Plantations of Ireland

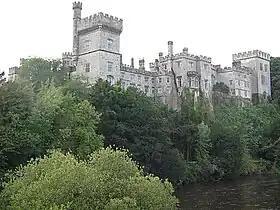
Lismore Castle, County Waterford, acquired by Boyle and turned from a fortress into a stately home

The second major influence on the plantation of Ulster was the political negotiation among the interest groups on the British side. The principal landowners were to be English Undertakers, wealthy men from England and Scotland who undertook to import tenants from their own estates. The planters were granted around each, on condition that they settle there a minimum of 48 adult males (including at least 20 families), who had to be English-speaking Protestants. However, veterans of the war in Ireland (known as Servitors) led by Arthur Chichester, successfully lobbied for land grants of their own. Since these former officers did not have enough private capital to fund the colonisation, their involvement was subsidised by the City of London (the financial sector in London). The city was granted their own town, and lands. The final major recipient of lands was the Protestant Church of Ireland, which was granted all churches and lands previously owned by the Roman Catholic church. The Crown intended that clerics from England and the Pale convert the population to Protestantism.